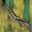
Label: caterpillar